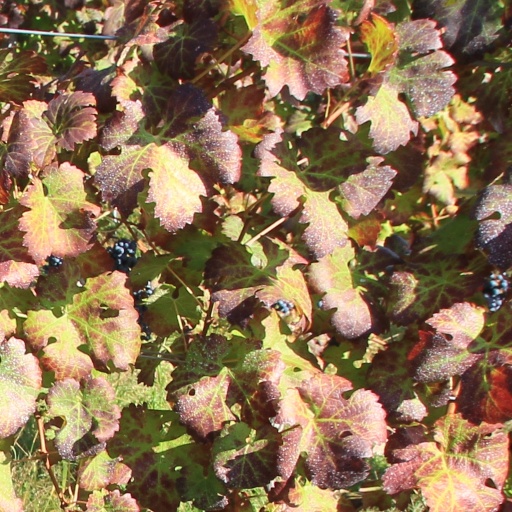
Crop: grape